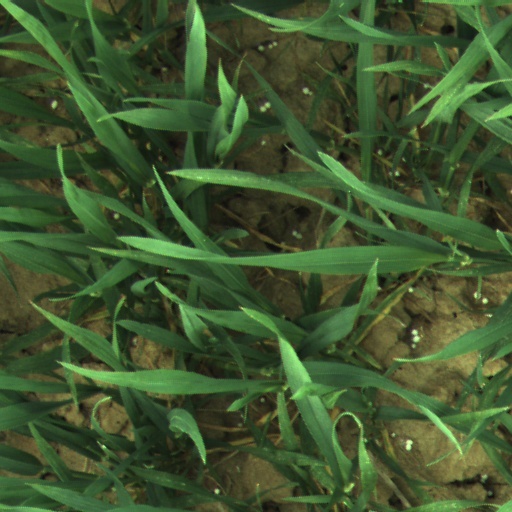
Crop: wheat